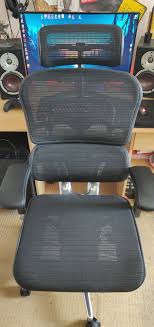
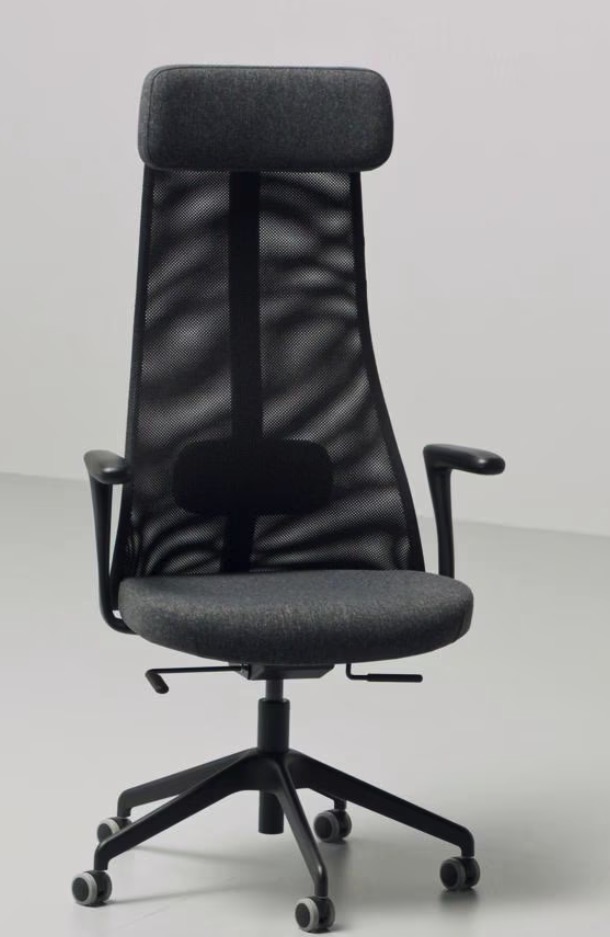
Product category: items_chair
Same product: no